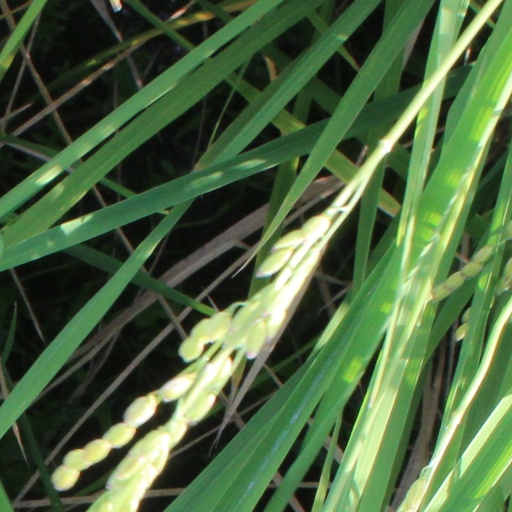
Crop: rice